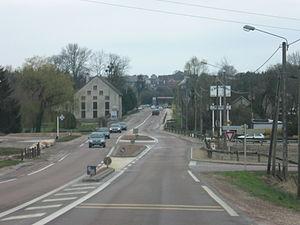
Til-Châtel est une commune française située dans le département de la Côte-d'Or en région Bourgogne-Franche-Comté.